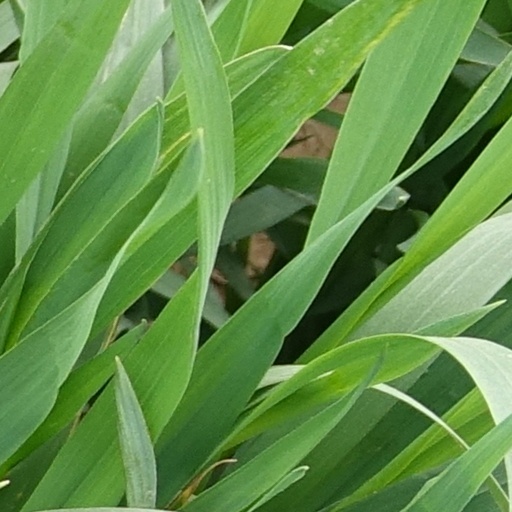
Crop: wheat